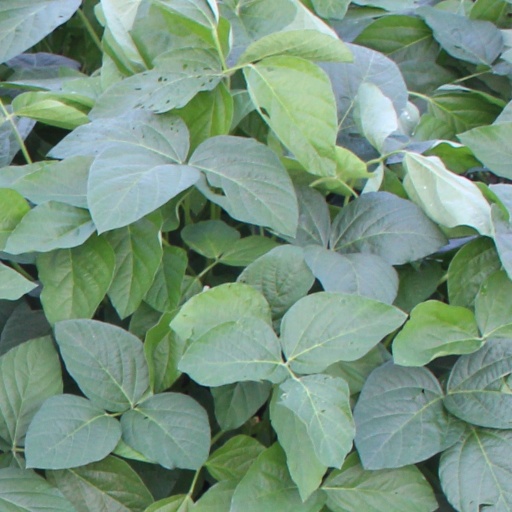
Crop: soybean